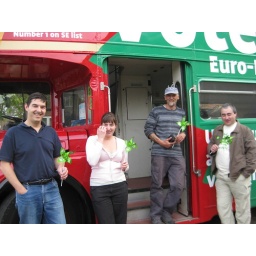
Meeting the green bus driver with Adrian Windisch /Green Windmills delighting local people in Reading